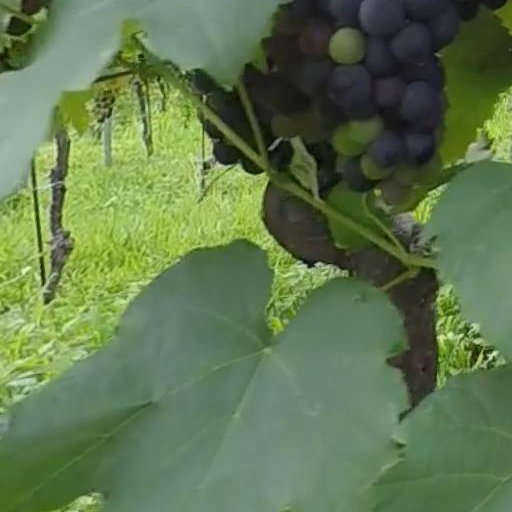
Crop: grape